Imperial Scout Exhibition

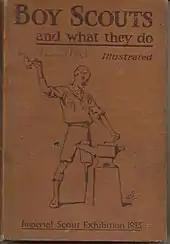
Cover of ""

An illustrated book about the events, "Boy Scouts and What They Do", was published later the same year, with an introduction by the Chief Scout, Robert Baden-Powell.